Amos (guitar)

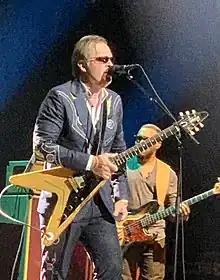
Joe Bonamassa with Amos at the Riverside Theater (Milwaukee) February 18, 2023

Amos is a 1958 Gibson Flying V guitar. The guitar was one of only 98 Flying Vs manufactured by Gibson Brands between 1958 and 1959. In 1958 it was shipped to an Indiana music store. In 1975 the guitar resurfaced in the collection of a Tarzana, California guitar seller named Norman Harris. The guitar appeared in the 1984 movie "This Is Spinal Tap". It is now in American musician Joe Bonamassa's guitar collection.